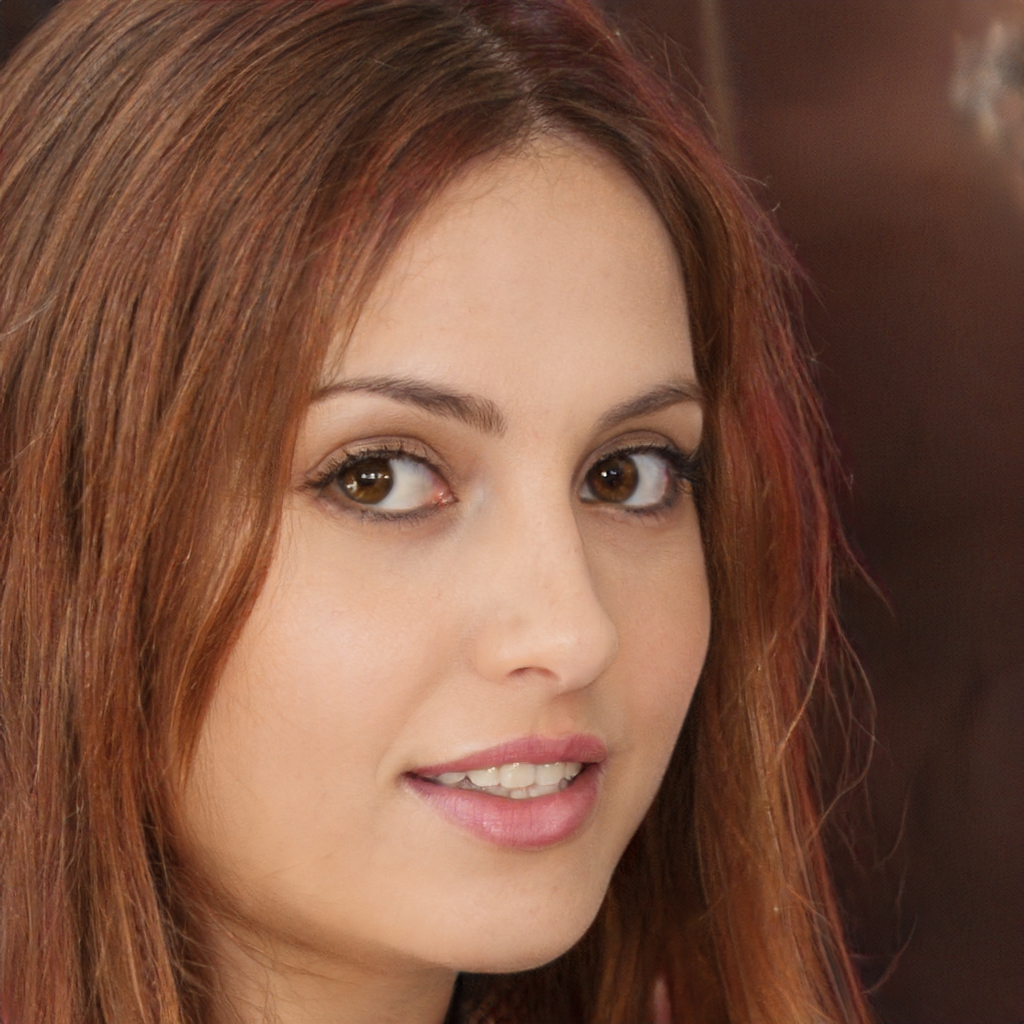
Label: Colored